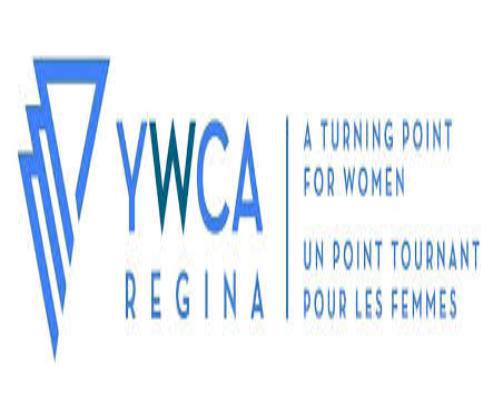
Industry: Clothes